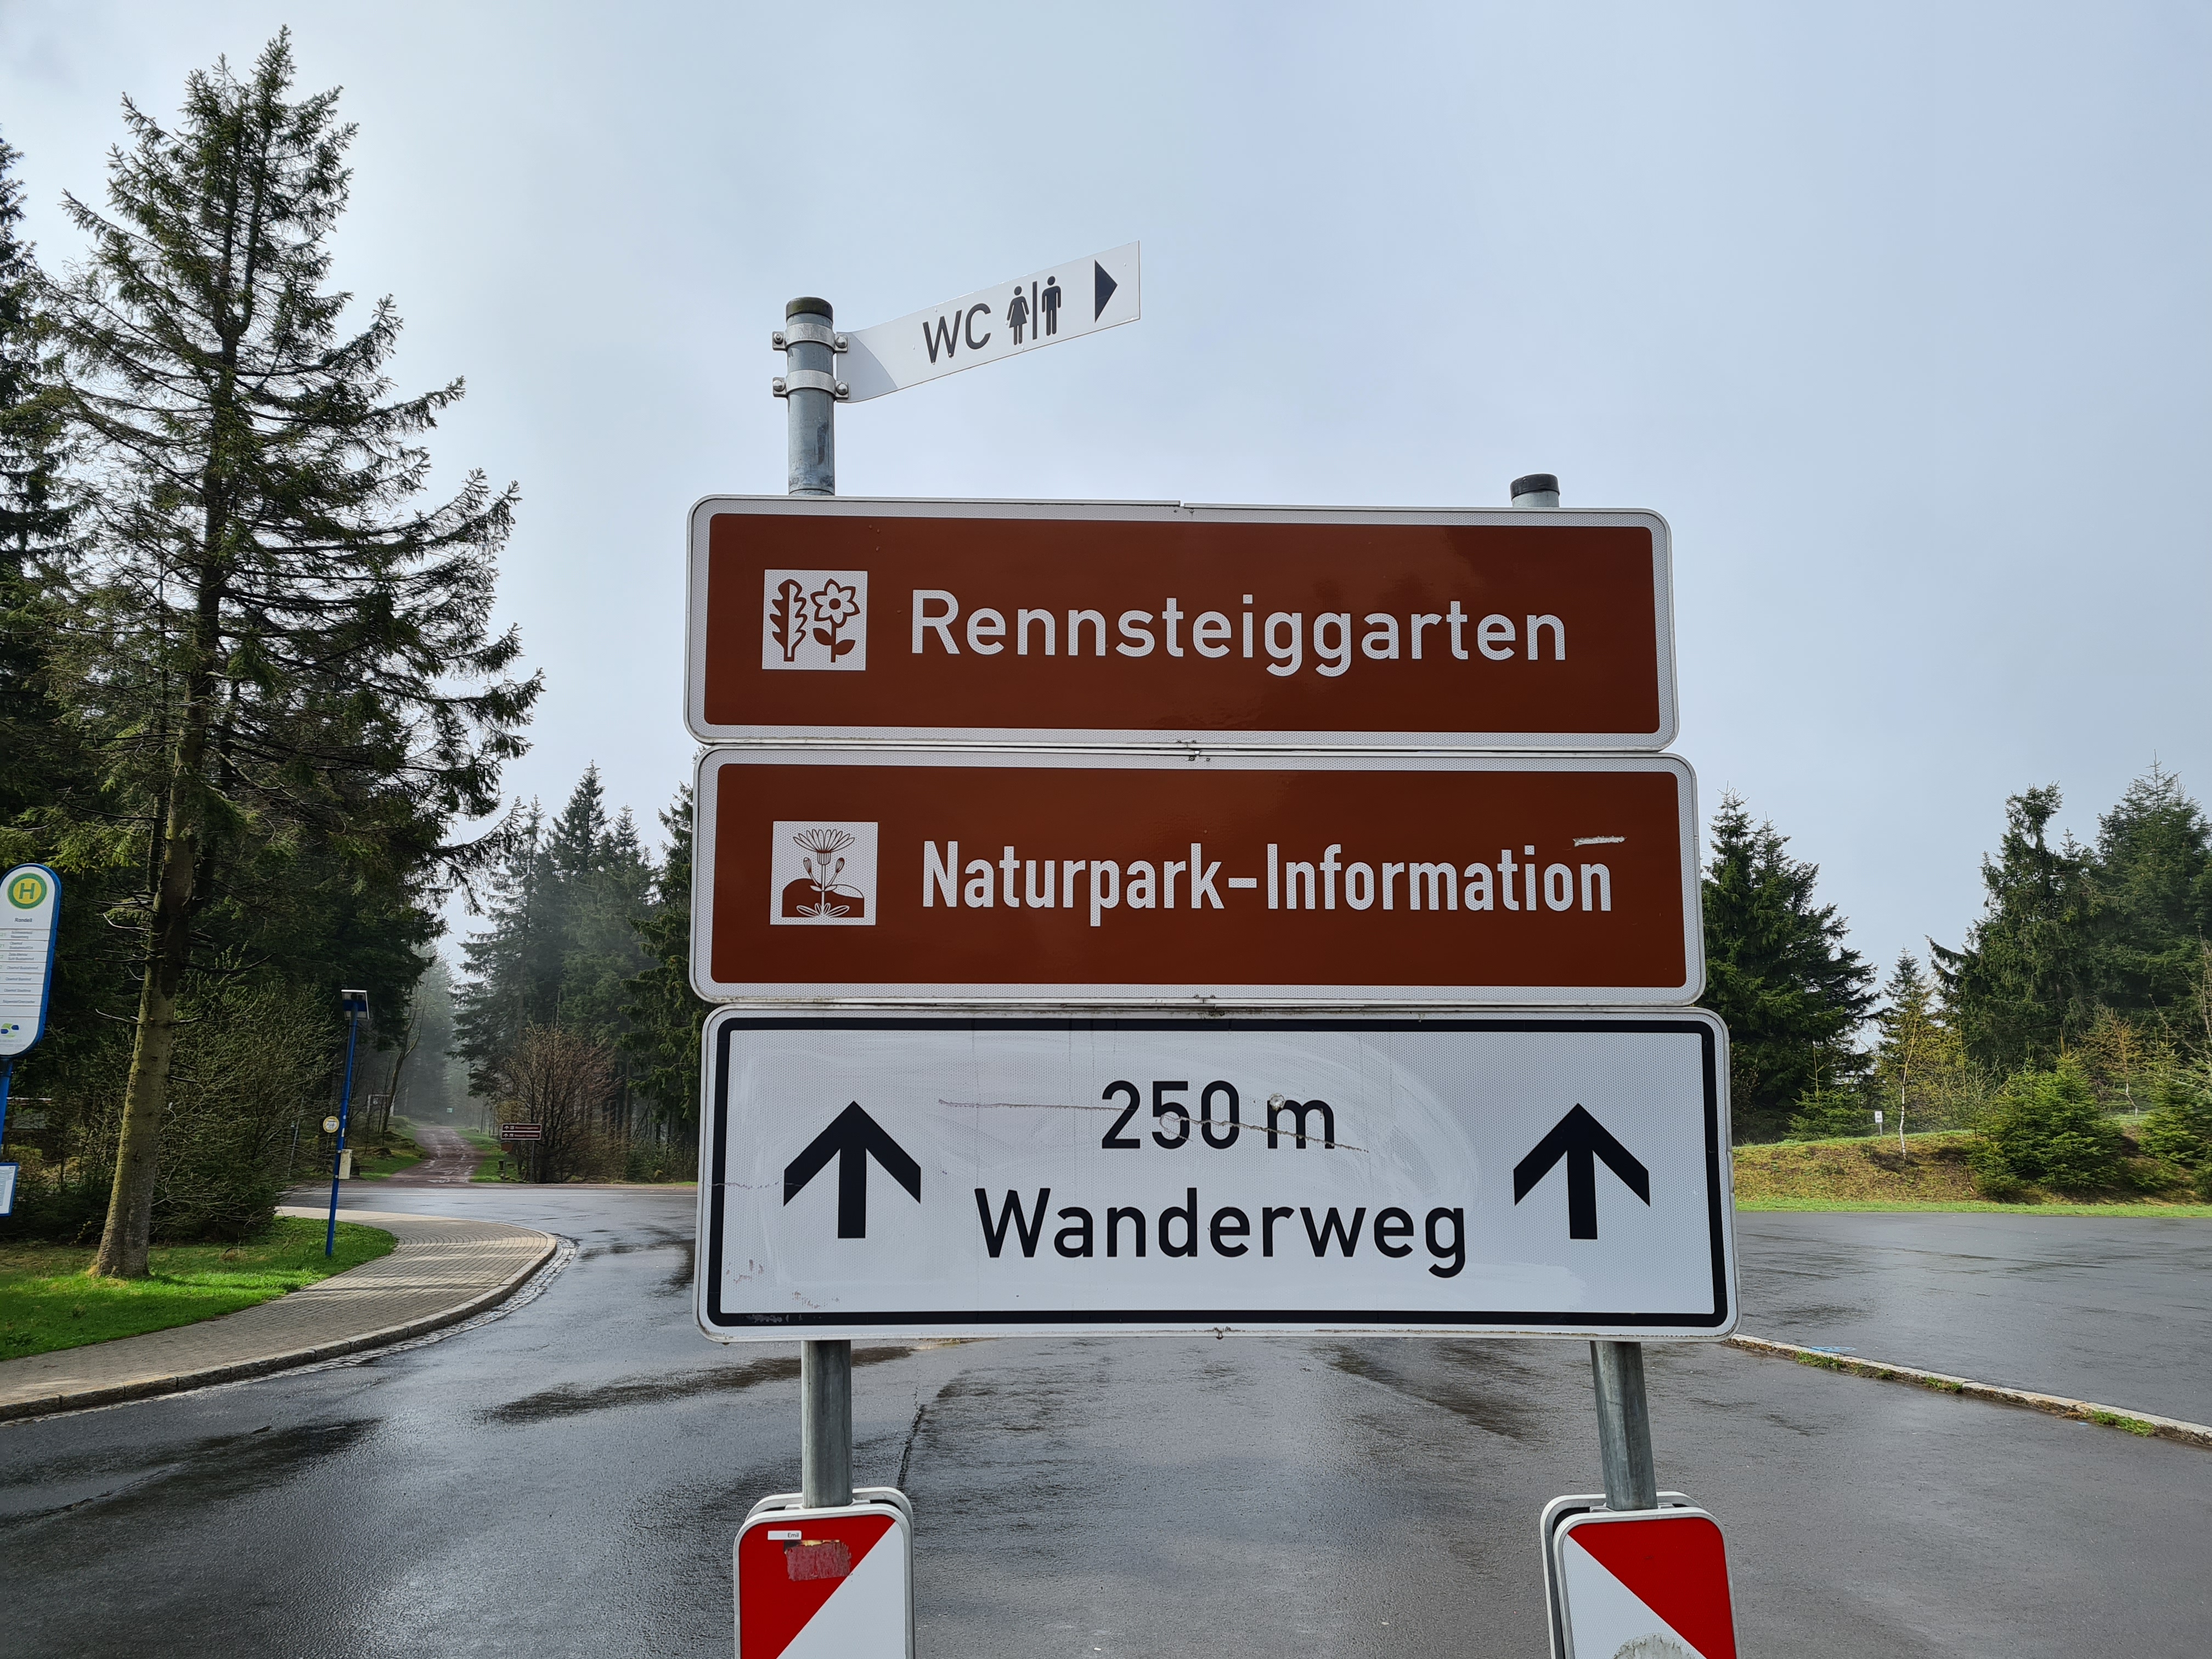
natural, sky, plant, motor vehicle, tree, road surface, asphalt, natural landscape, thoroughfare, street sign, gas, font, road, landscape, tar, signage, shoulder, public utility, sign, highway, traffic sign, pole, lane, street, event, nonbuilding structure, evergreen, freeway, advertising, traffic, street furniture, conifer, transport, road trip